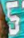
Number: 5